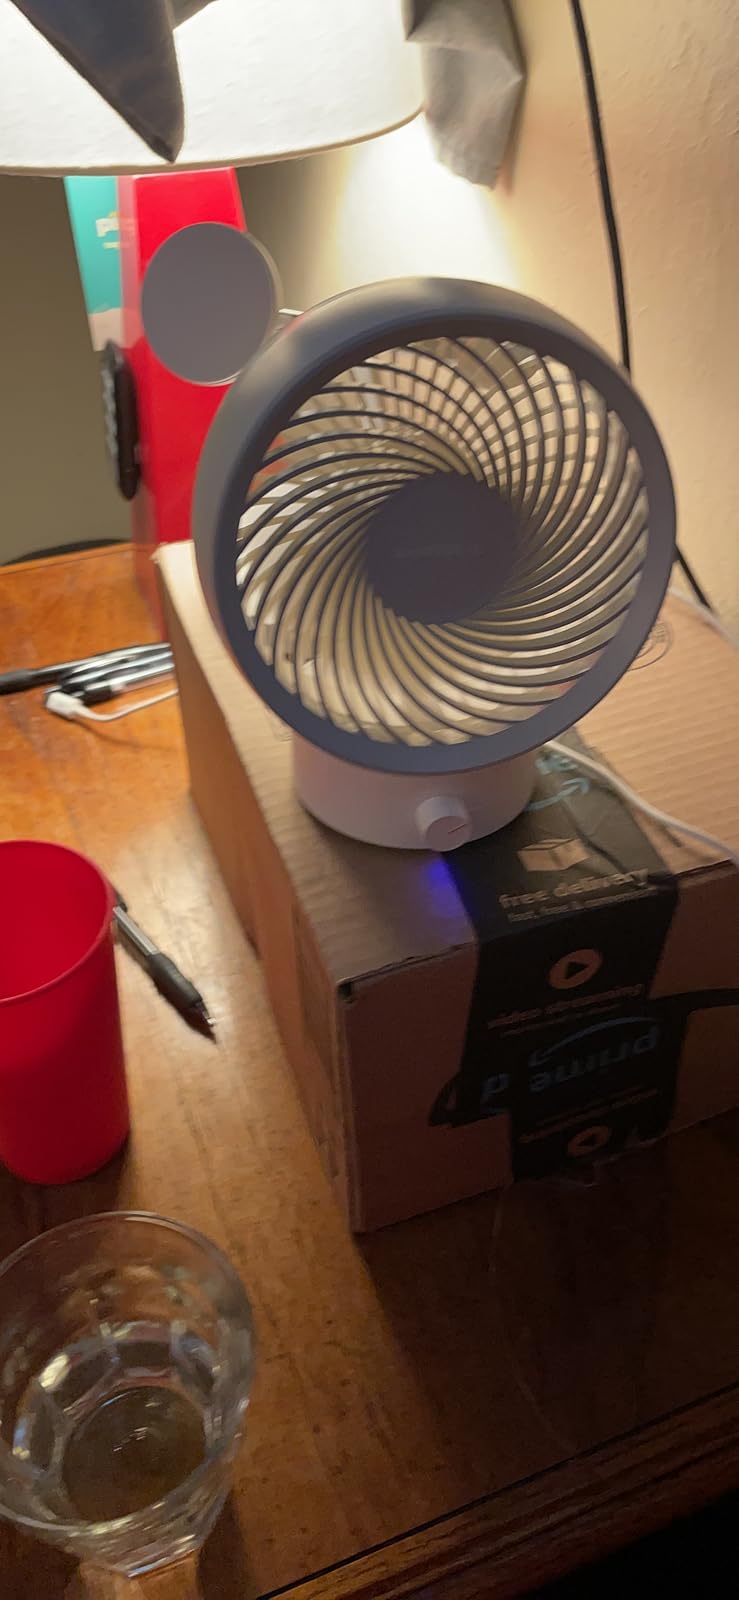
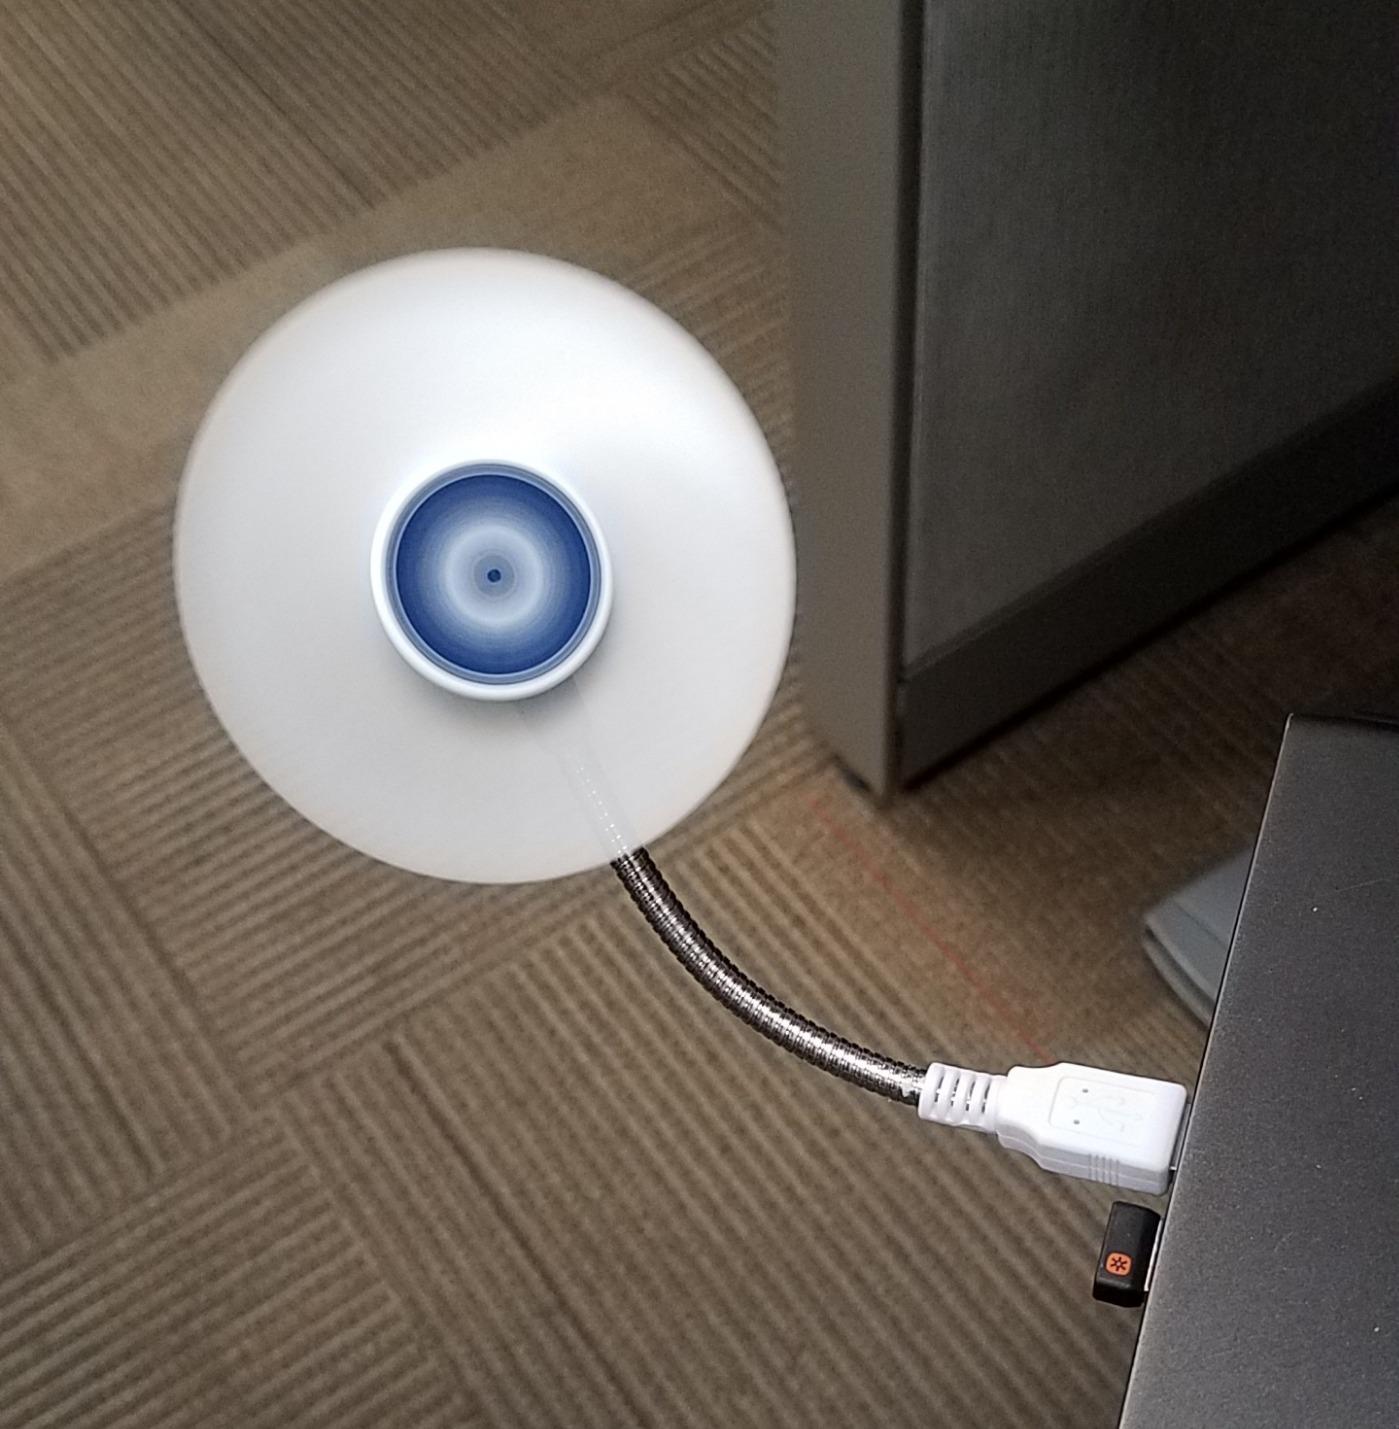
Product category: fan
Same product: no